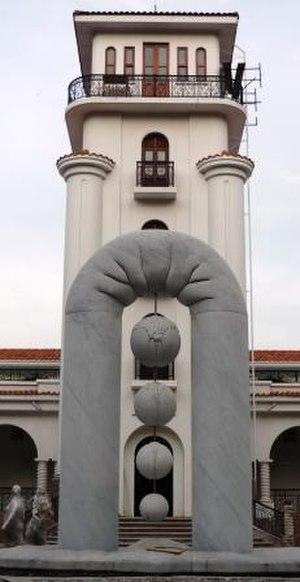
Les sphères mégalithiques du Costa Rica sont un ensemble de plusieurs centaines de boules de pierre découvertes dans le sud du Costa Rica. Elles sont communément attribuées à l'ancienne culture Diquis.